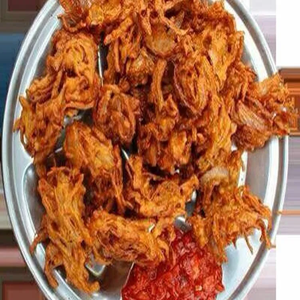
Dish: pakora